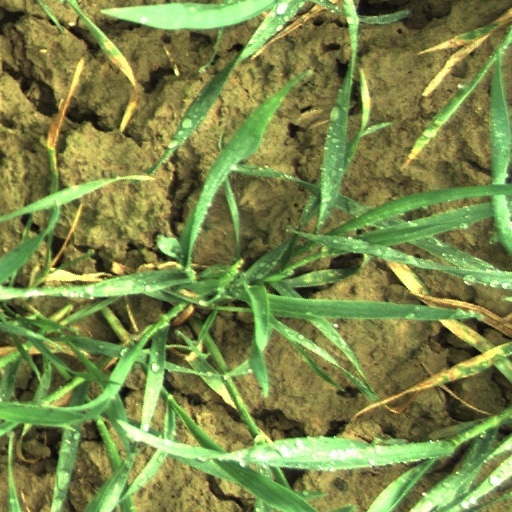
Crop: wheat